Juan Marín (Spanish politician)

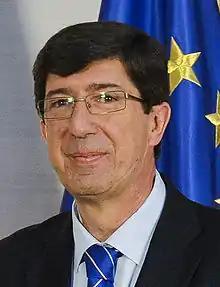
Marín in 2015

Juan Antonio Marín Lozano (born 31 December 1962) is a Spanish businessman and politician. He first took office in the 2007 local elections in which his local independent group was elected to the city council in his hometown of Sanlúcar de Barrameda in the Province of Cádiz. He served as deputy mayor until 2015, in government with the Spanish Socialist Workers' Party (PSOE).